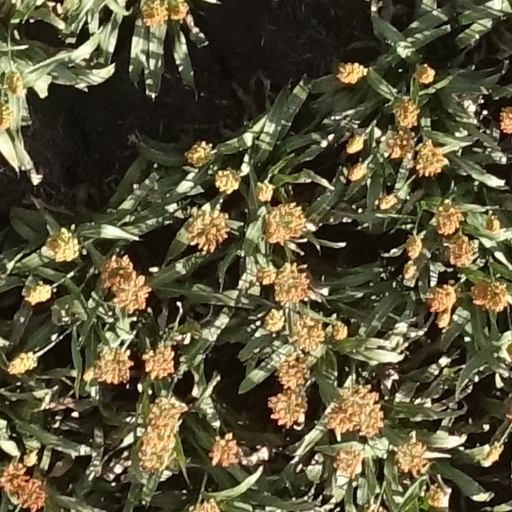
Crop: sorghum